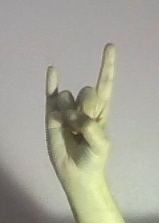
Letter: la